Aubervilliers

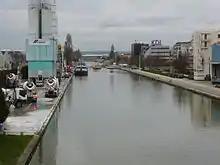
The Canal Saint-Denis

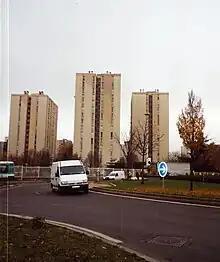
Housing Estate

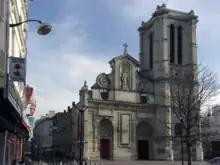
The Church of Notre-Dame-des-Vertus

Ethnic Chinese from Wenzhou began arriving in Aubervilliers in the 1980s and 1990s to participate in the textile industry. In 2016 protests staged by ethnic Chinese occurred after several Chinese in Aubervilliers were attacked, including one murder of a local Chinese man by delinquent youths. 4,000 ethnic Chinese live in Aubervilliers.